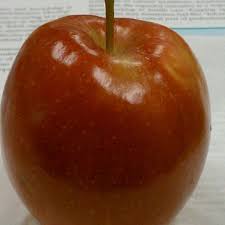
Label: Apple